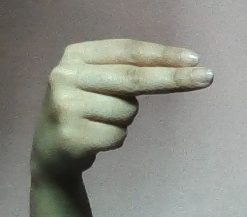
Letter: ain